Ninhursag

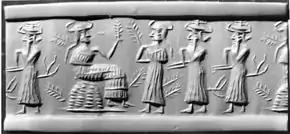
Akkadian cylinder seal impression depicting a vegetation goddess, possibly Ninhursag, sitting on a throne surrounded by worshippers (circa 2350–2150 BC)

Ninḫursaĝ ( "Ninḫarsang"), sometimes transcribed Ninursag, Ninḫarsag, or Ninḫursaĝa, also known as Damgalnuna or Ninmah, was the ancient Sumerian mother goddess of the mountains, and one of the seven great deities of Sumer. She is known earliest as a nurturing or fertility goddess. She is the tutelary deity to several Sumerian leaders.